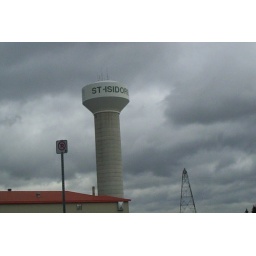
A relativly new and standard water tower in st isidorest isidore ontario